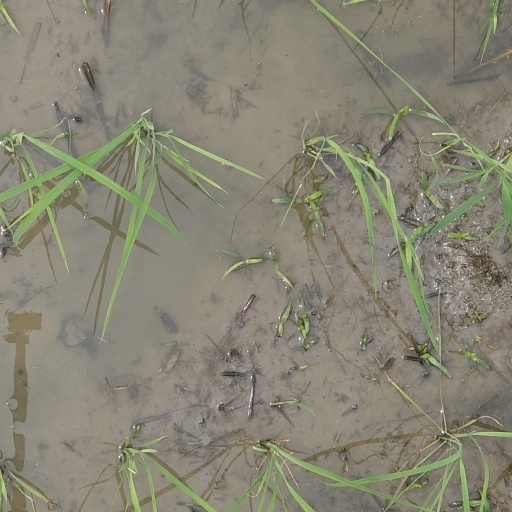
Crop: rice